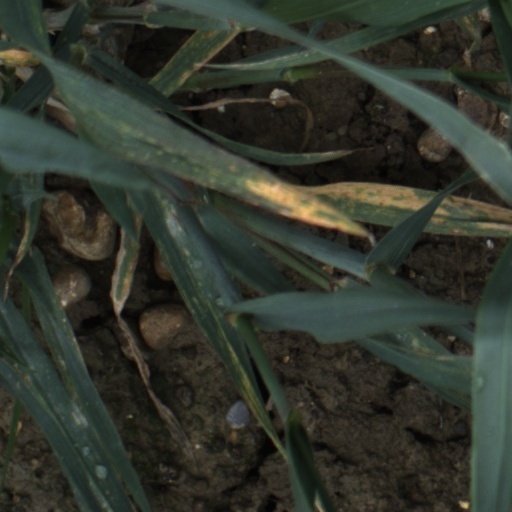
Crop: wheat